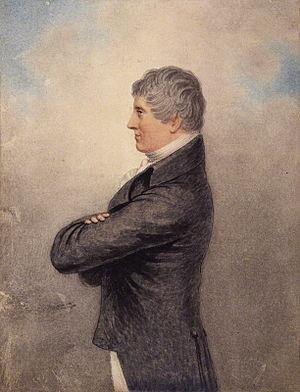
Henry Hunt, dit Hunt l’Orateur, né à Upavon le 6 novembre 1773 et mort le 15 février 1835 à New Alresford, est un homme politique radical anglais.